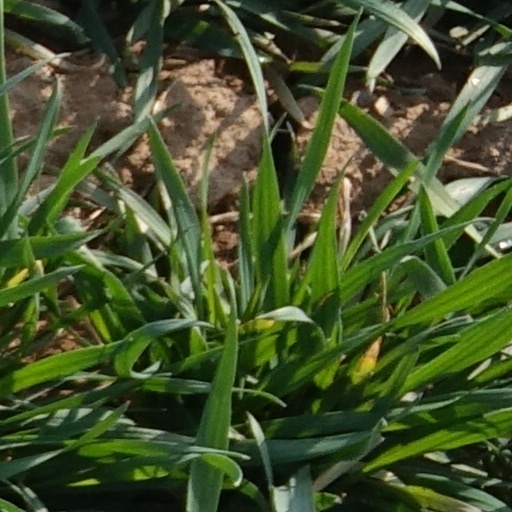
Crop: wheat